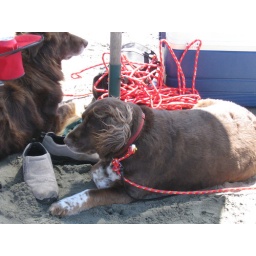
Ocean Shores Sand castle building festival 2008. Happens in Late July